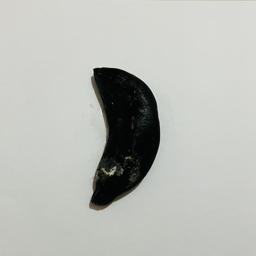
Ripeness: Overripe